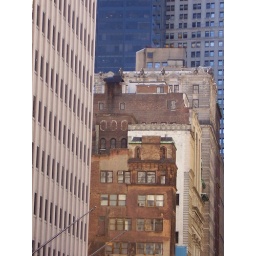
The skylines in New York were magical. Like collages or mosaics of styles and roof levels and building materials.